James Rodger Fleming

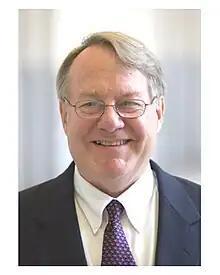
James Rodger Fleming, historian of science, at Woodrow Wilson International Center for Scholars, 2006

James Rodger Fleming, is a historian of science and technology, and the Charles A. Dana Professor of Science, Technology, and Society, Emeritus at Colby College, and author of the book "Fixing the Sky: The Checkered History of Weather and Climate Control".